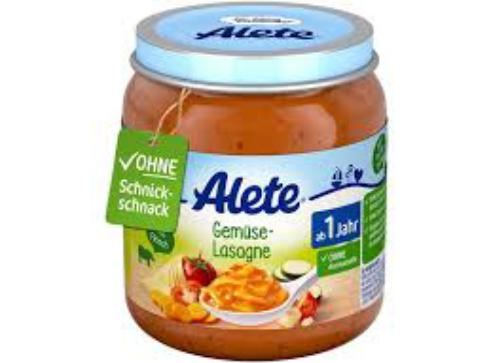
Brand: Alete
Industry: Food